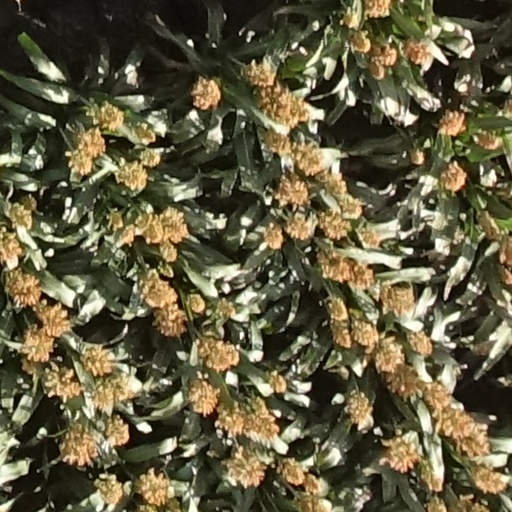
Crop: sorghum